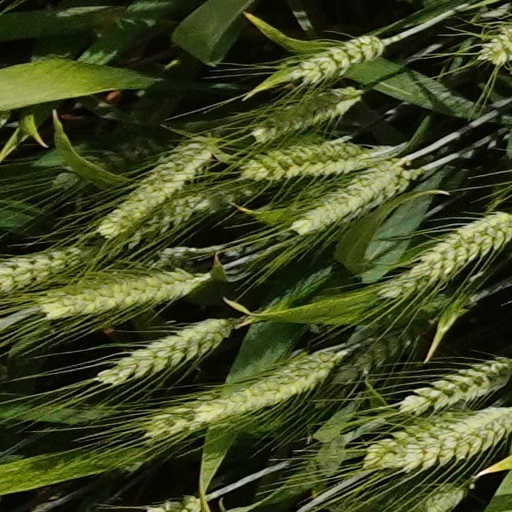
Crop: wheat